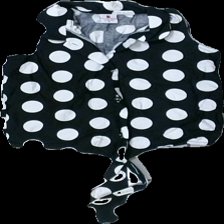
View: front
Type: Tank top
Category: Children
Brand: Not in the list
Brand text on label: pretty girls
Colors: Black, White
Material: 100% bomull
Pattern: Dots
Cut: C-collar
Size: M
Season: All
Price range: <50
Recommended usage: Reuse
Description: kort linne med prick mönster och knytning nertill